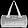
Label: Bag